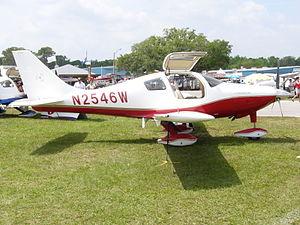
La Columbia Aircraft Manufacturing Corporation était une entreprise d'aviation qui concevait et construisait des avions légers. En novembre 2007 la compagnie devint une filiale de Cessna.